Treaty of Kraków

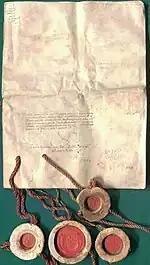
Treaty of Kraków

The Treaty of Kraków was signed on 8 April 1525 between the Kingdom of Poland and the Grand Master of the Teutonic Knights. It officially ended the Polish–Teutonic War (1519-1521)